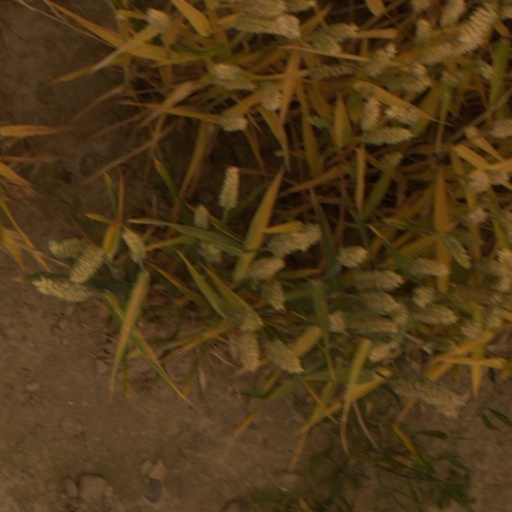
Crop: wheat